Guns of War

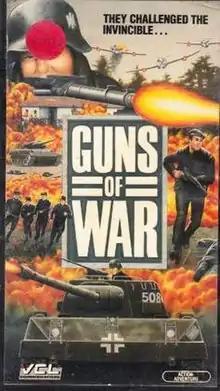

Guns of War is a 1974 Yugoslav film directed by Žika Mitrović. It is one of the most notable examples of partisan film, a Yugoslav subgenre of World War II films which was popular between the 1960s and 1980s. The prevailing themes of anti-fascist struggle set in wartime Yugoslavia are also present here, as the film tells the story of the rise and fall of the Republic of Užice, a short-lived territory liberated by Yugoslav partisans which existed for several months in 1941.